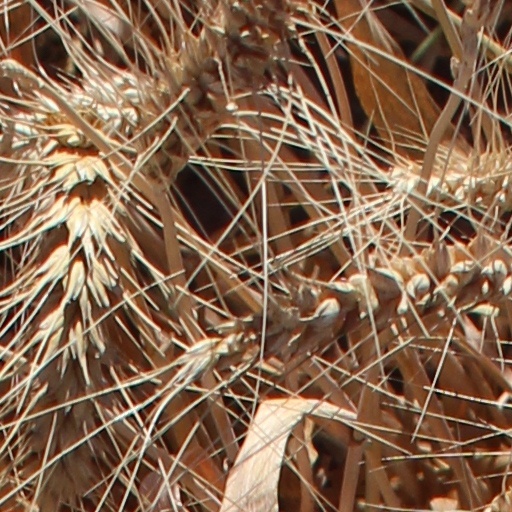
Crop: wheat